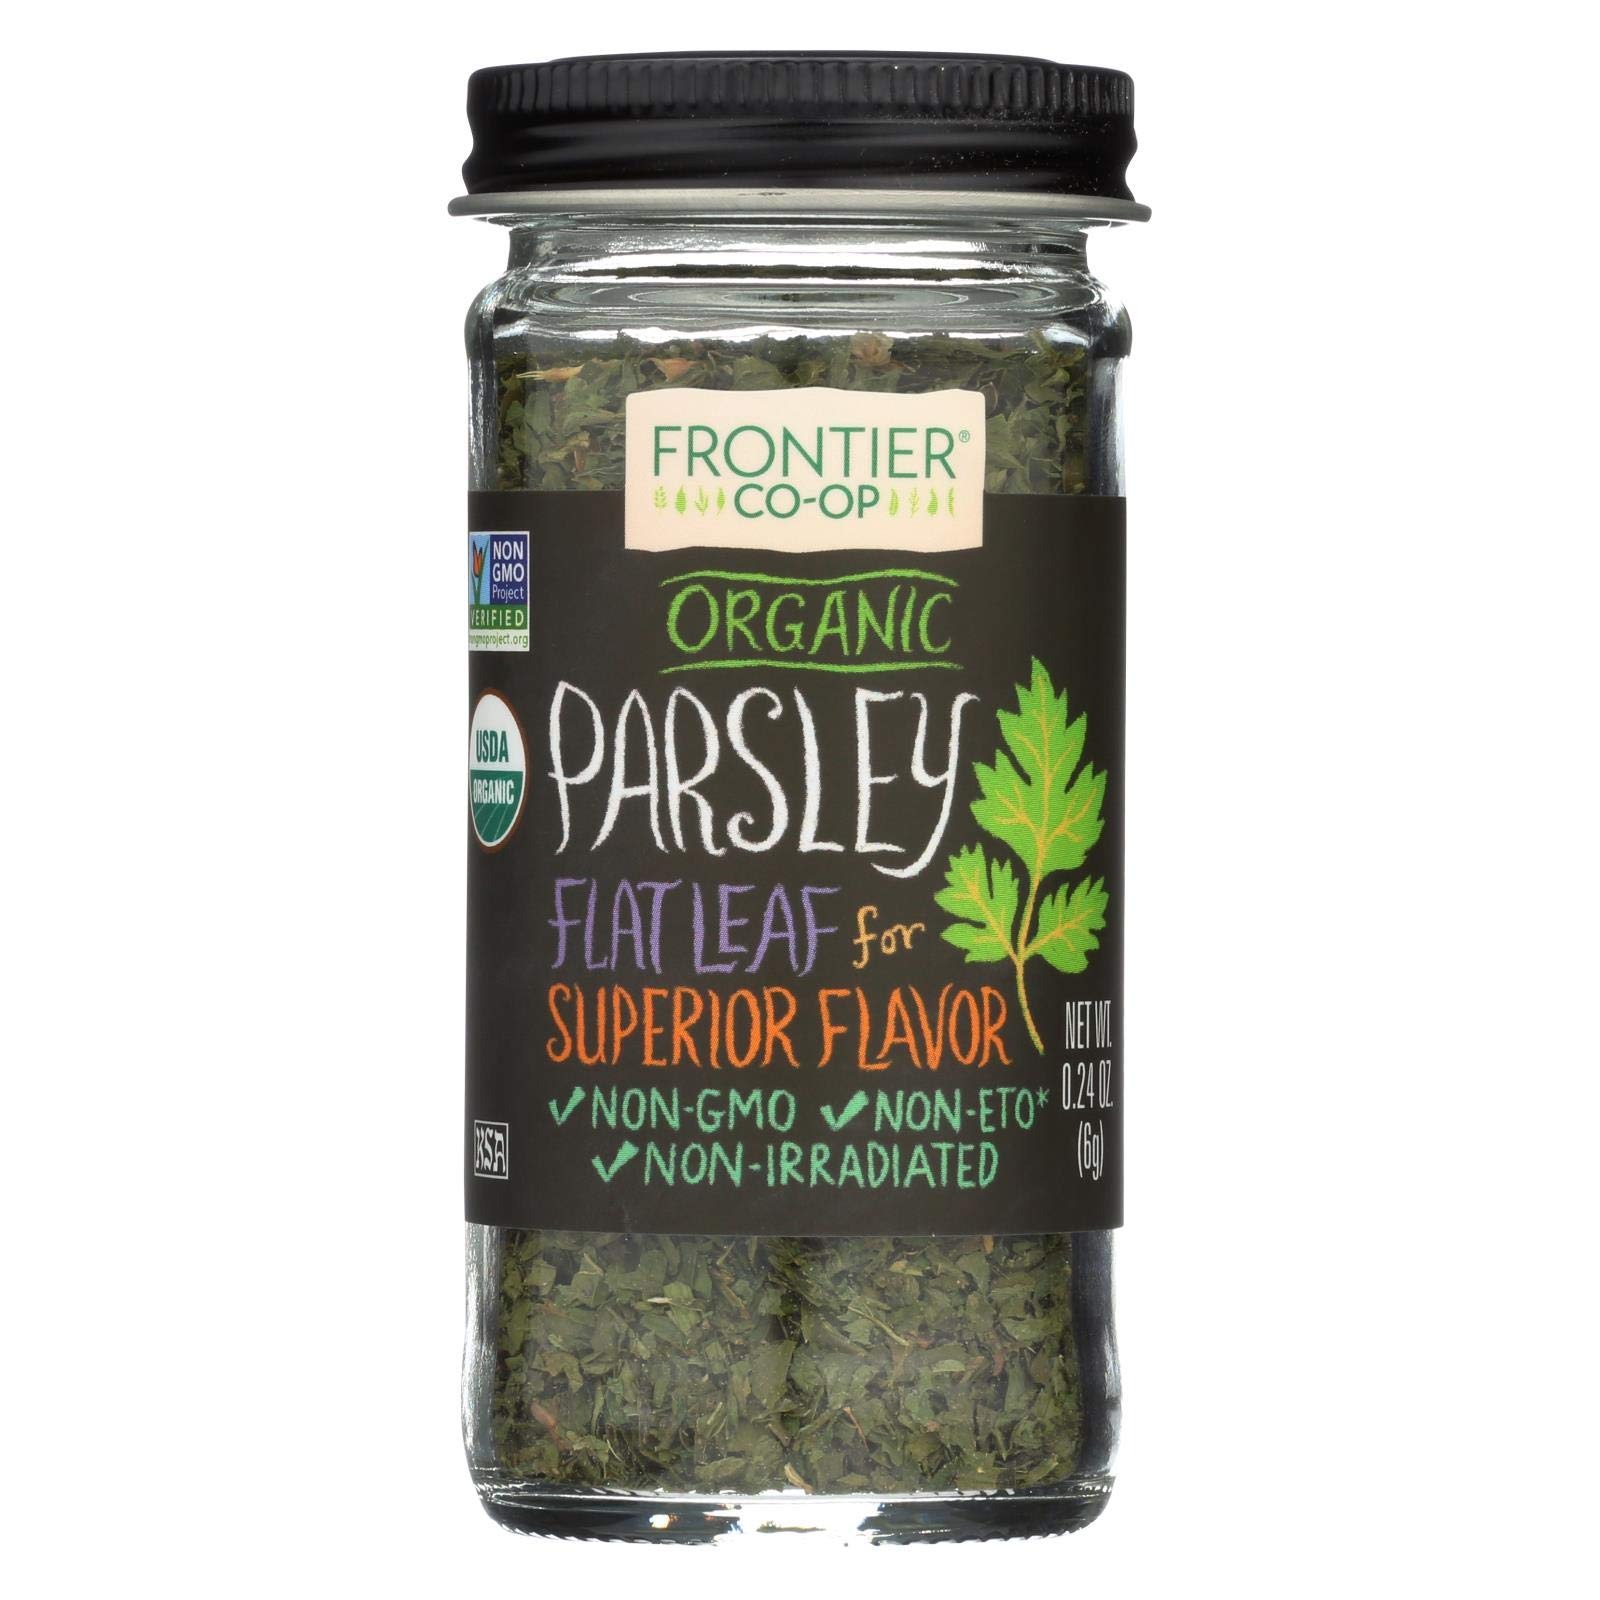
Item Name: Frontier Organic Parsley Spice - Flakes - 0.24 Ounces
Bullet Point: Frontier Herb Parsley Flakes (1x.24 Oz)
Product Description: Frontier co-op parsley flakes is never tested on animals. This product is made from a flat leaf for superior flavor and is an excellent addition to a variety of your favorite recipes. Frontier co-op parsley flakes can be used in a variety of delicious dishes as well as sauces for both pizza and pastas. This product comes packaged for your convenience in a resealable, easy-to-open bottle and contains 0.24 ounce of product. Frontier co-op parsley flakes are also certified USDA organic and Non-GMO. Frontier co-op is committed to quality, sustainability, and ethical trade.
Value: 0.24
Unit: Ounce

Price: 4.19